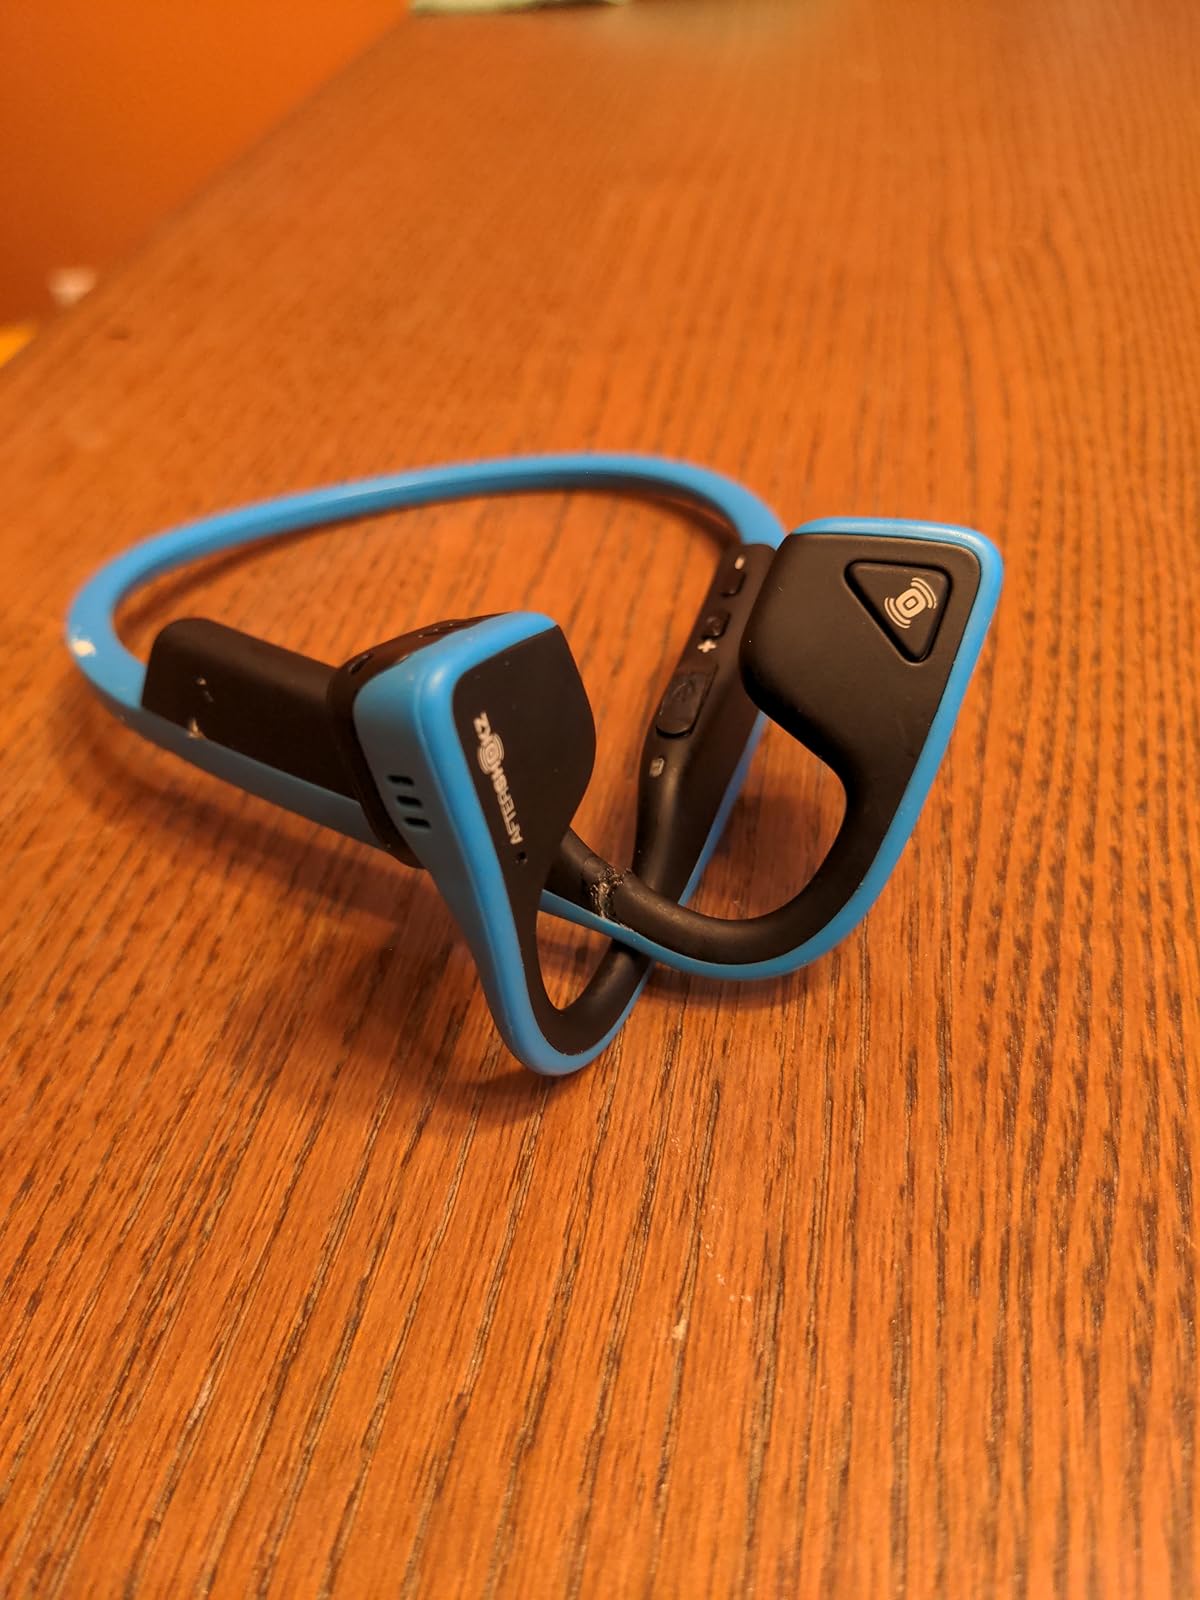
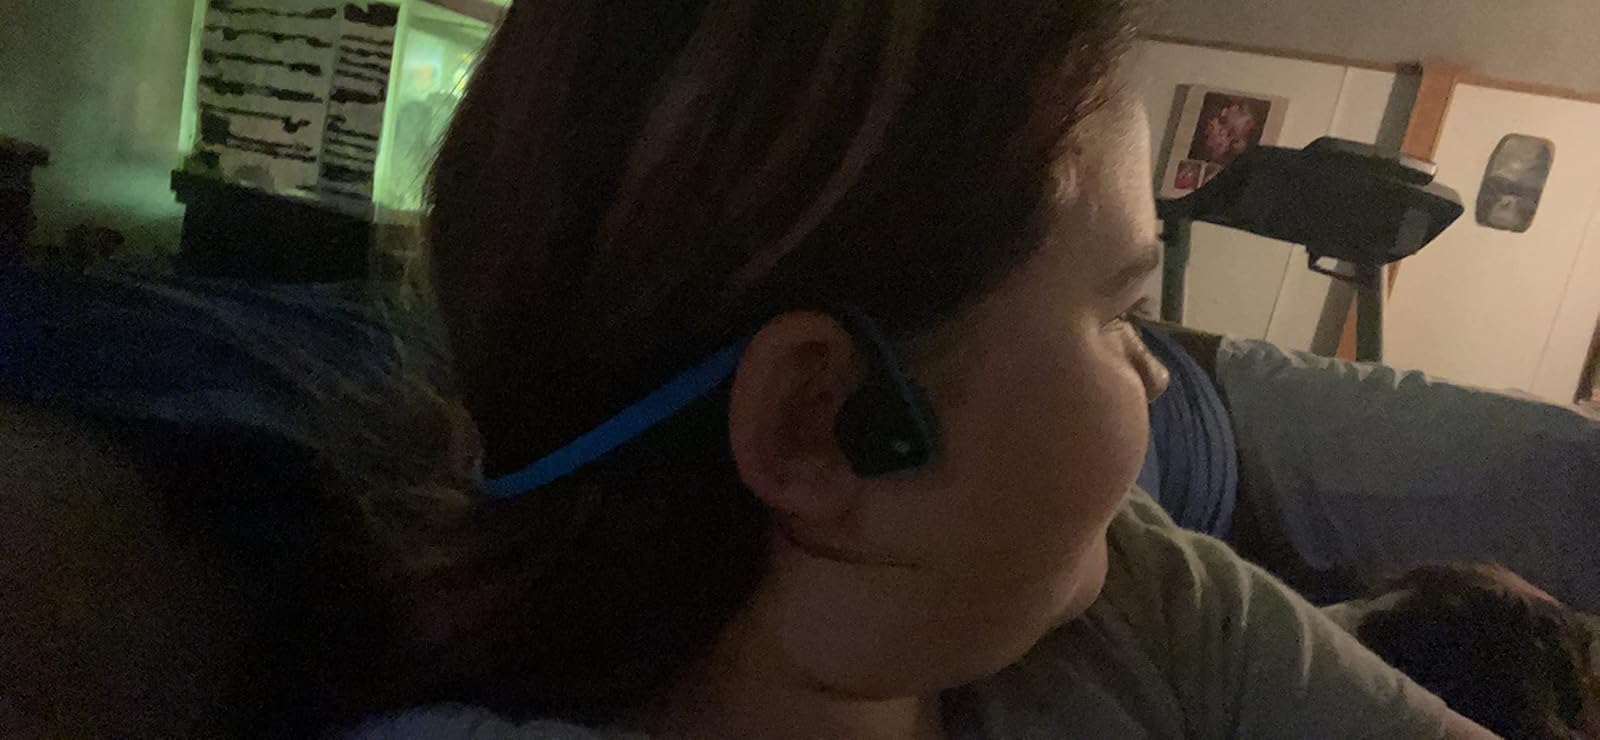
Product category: headphones
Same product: yes